Peter Murrell Conservation Area

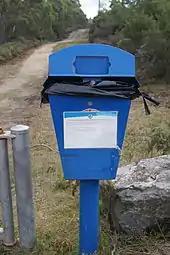
Rubbish bin facilities - erected by the TPWS

The Peter Murrell Reserves, comprising the Conservation Area, State Reserve and Public Reserve, are managed as one land management unit of 277 ha. Management of the Peter Murrell Conservation Area is the responsibility of the Tasmanian Parks and Wildlife Service (TPWS). A 25 ha portion of the area, however, is leased by the Huntingfield Pony and Riding Club, which is responsible for fire control, while the TPWS maintains responsibility for vegetation management.